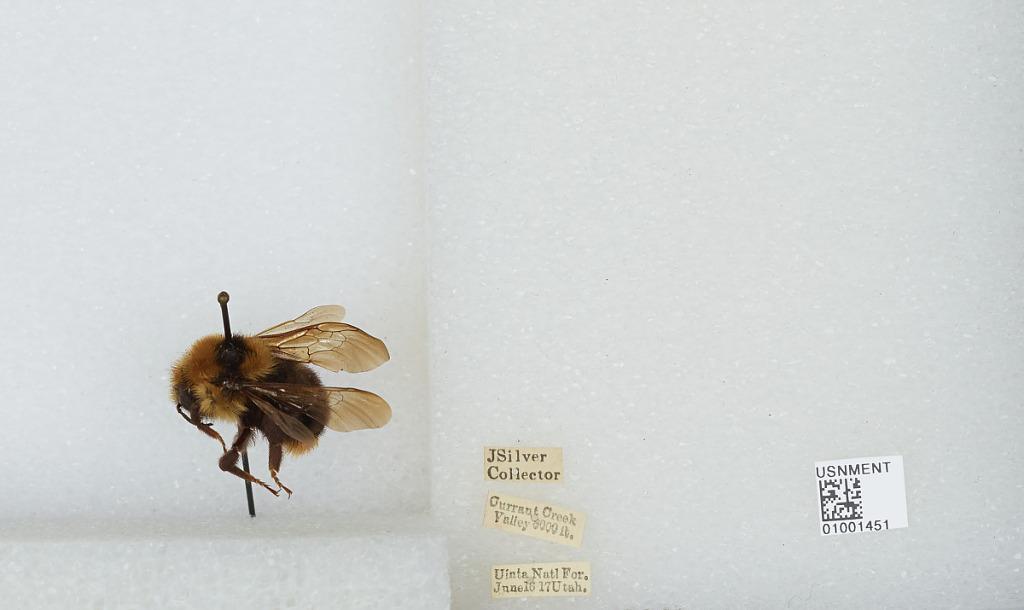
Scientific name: Bombus (Psithyrus) citrinus (Smith)
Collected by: J. Silver
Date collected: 1917-6-16
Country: United States
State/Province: Utah
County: Wasatch
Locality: Currant Creek Valley, Uninta National Forest
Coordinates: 40.3561, -111.087